Pathophysiology of acute respiratory distress syndrome

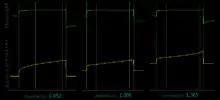
Stress Index of an ARDS patient with different values of PEEP

Mechanical ventilation can worsen the inflammatory response in people with ARDS by inducing hyperinflation of the alveoli and/or increased shear stress with frequent opening and closing of collapsible alveoli. The stress index is measured during constant-flow volume assist-control mechanical ventilation without changing the baseline ventilatory pattern. Identifying the steadiest portion of the inspiratory flow (F) waveform fit the corresponding portion of the airway pressure (Paw) waveform in the following power equation: